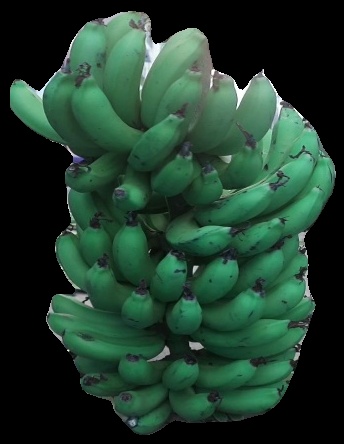
Variety: pachbale
Grade: grade2